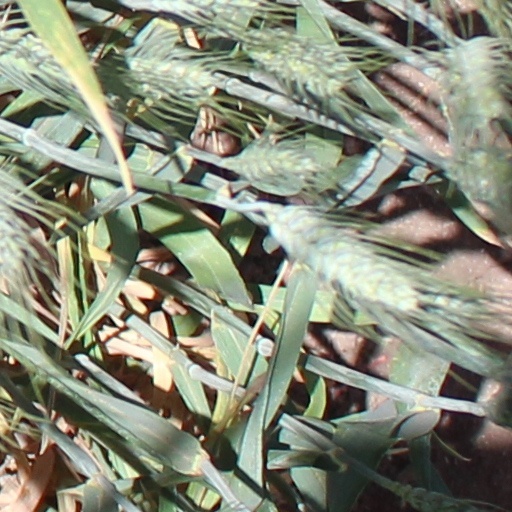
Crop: wheat